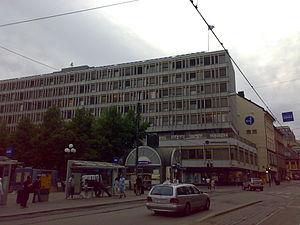
Jernbaneverket est une société, détenue par l'État Norvégien, qui possède et gère les infrastructures du réseau ferroviaire norvégien. Elle a été créée en 1996.